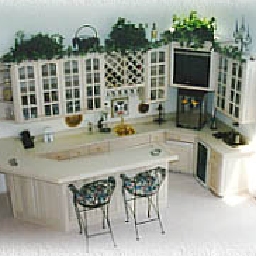
Room type: kitchen